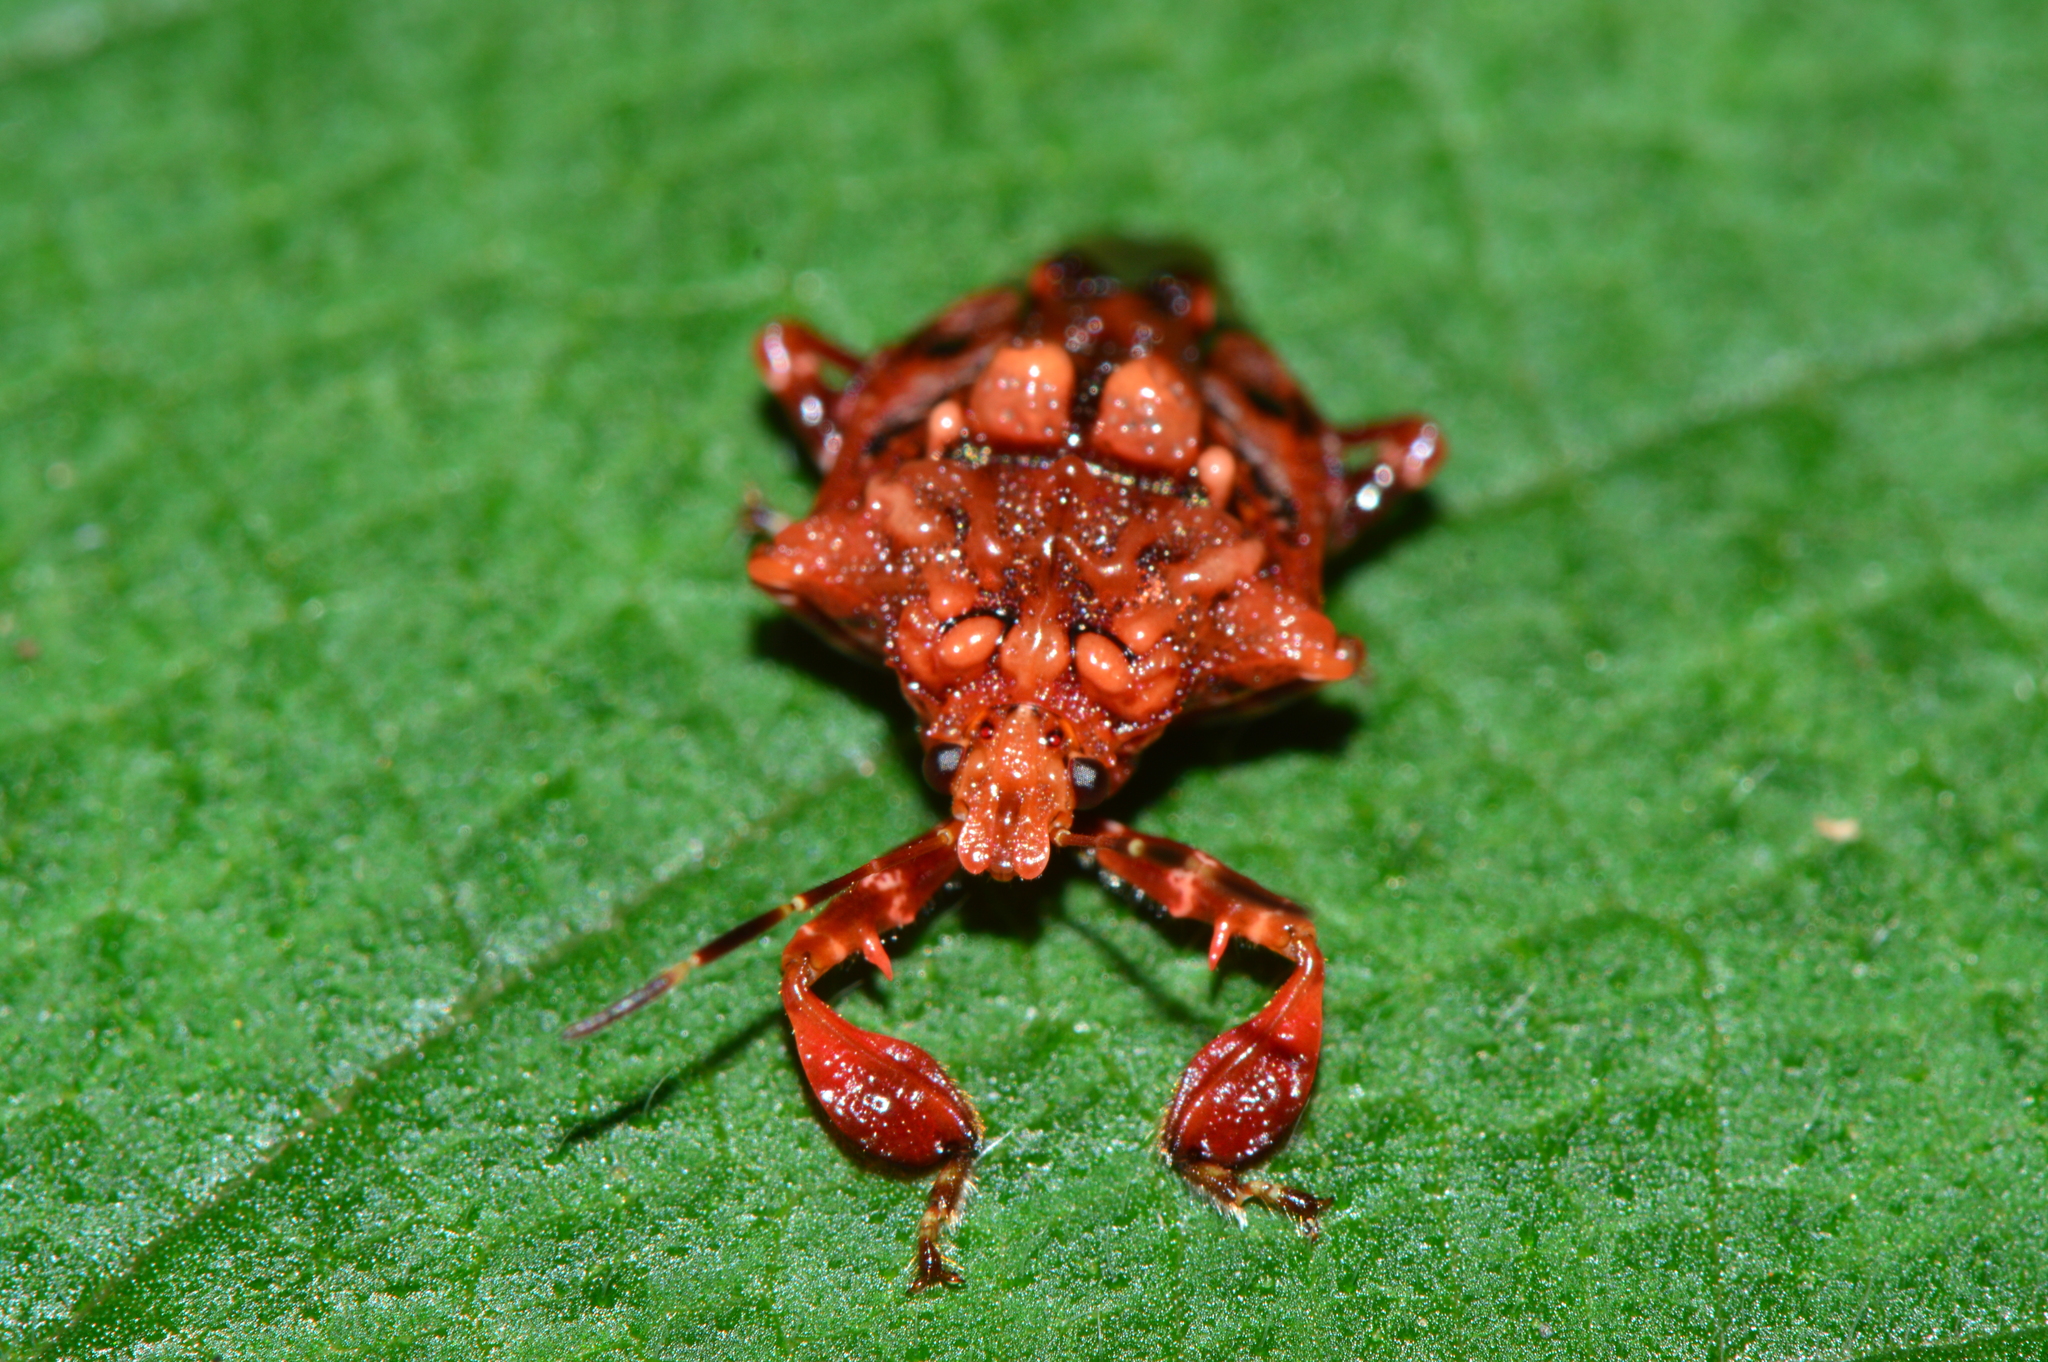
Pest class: stink_bug